Musei Civici di Padova

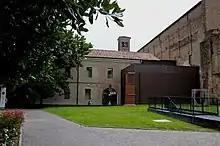
Entrance to Museum

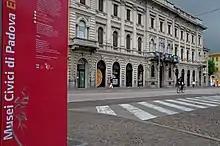
Facade of Palazzo Zuckermann

The Musei Civici di Padova or degli Eremitani is a complex of museums and historic sites, centered on the former convent of the Eremitani (Augustinian order), and its famous Cappella degli Scrovegni with its Giotto fresco masterpieces. The complex is located on Piazza Eremitani, at the edge of the historic center of Padua, region of Veneto, Italy. The complex includes halls of archaeological objects and – in the nearby Palazzo Zuckermann – a museum of modern and medieval applied art.